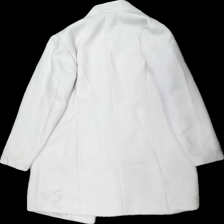
View: back
Type: Jacket
Category: Ladies
Brand: Ellos
Colors: White
Material: 77% polyester 23% bomull
Cut: Regular
Size: 36
Season: Autumn
Damage: svarta smuts fläckar
Damage location: bottom center
Price range: <50
Recommended usage: Export
Description: vit kappa